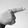
ASL letter: G